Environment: real
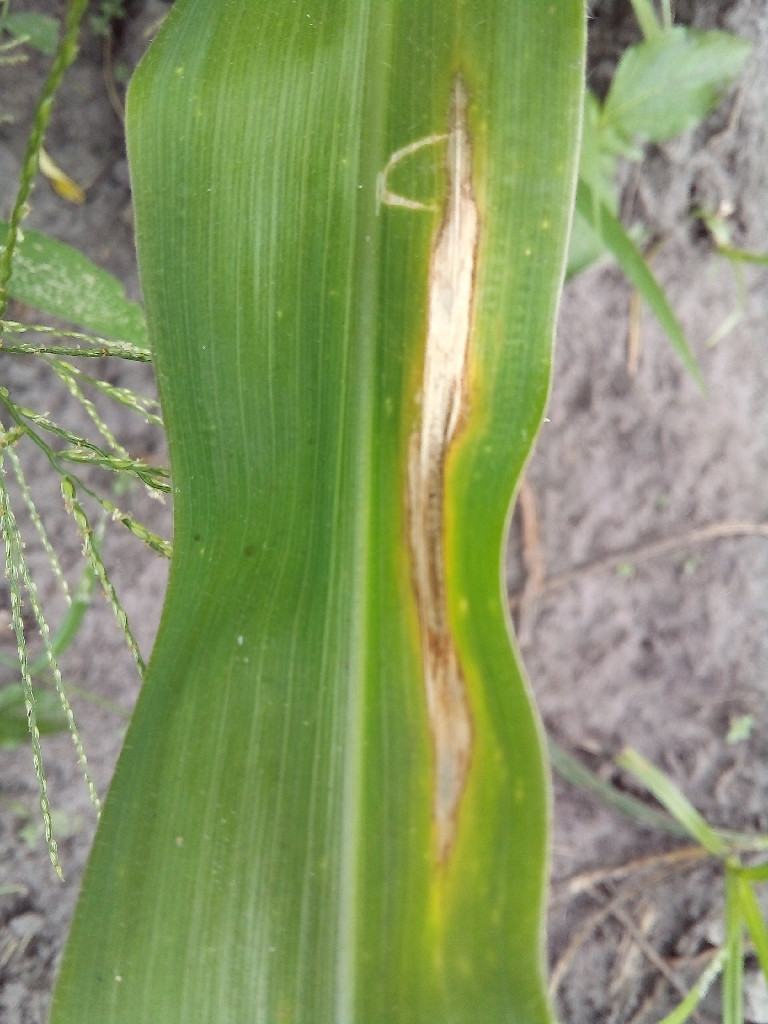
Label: northern_corn_leaf_blight